Irish Land and Labour Association

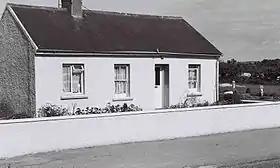
Original 1906 Labourers' Act Cottage, known locally as a "Sheehans' Cottage", pictured in 1977

It was realised on all sides, that the 1884 enfranchisement of the labourers had been insufficient in itself to wrest solutions to grievances from the state and the rural upper- and middle-classes. The control exercised over the implementation of the labourers' acts by conservative elements in rural society had had a ruinous affect. This finally brought the labourers' bodies together to gain political muscle. It became the "raison d'être" for calling a labour convention at Limerick Junction, County Tipperary on 15 August 1894, at which the Irish Land and Labour Association was created and officially launched, its founders D. D. Sheehan as chairman together with a young Carrick-on-Suir solicitor J. J. O'Shee as its secretary. It was formed to agitate on behalf of small tenant farmers and agrarian labourers, as a follower organisation to Michael Davitt's and Michael Austin's 1890-founded "Irish Democratic Trade and Labour Federation", setting forth its broad but short-lived achievements.